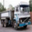
Label: truck